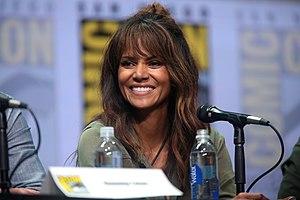
Maria Halle Berry /ˈhæli ˈbɛɹi/ née le 14 août 1966 à Cleveland, est une actrice, productrice et ancienne mannequin américaine.